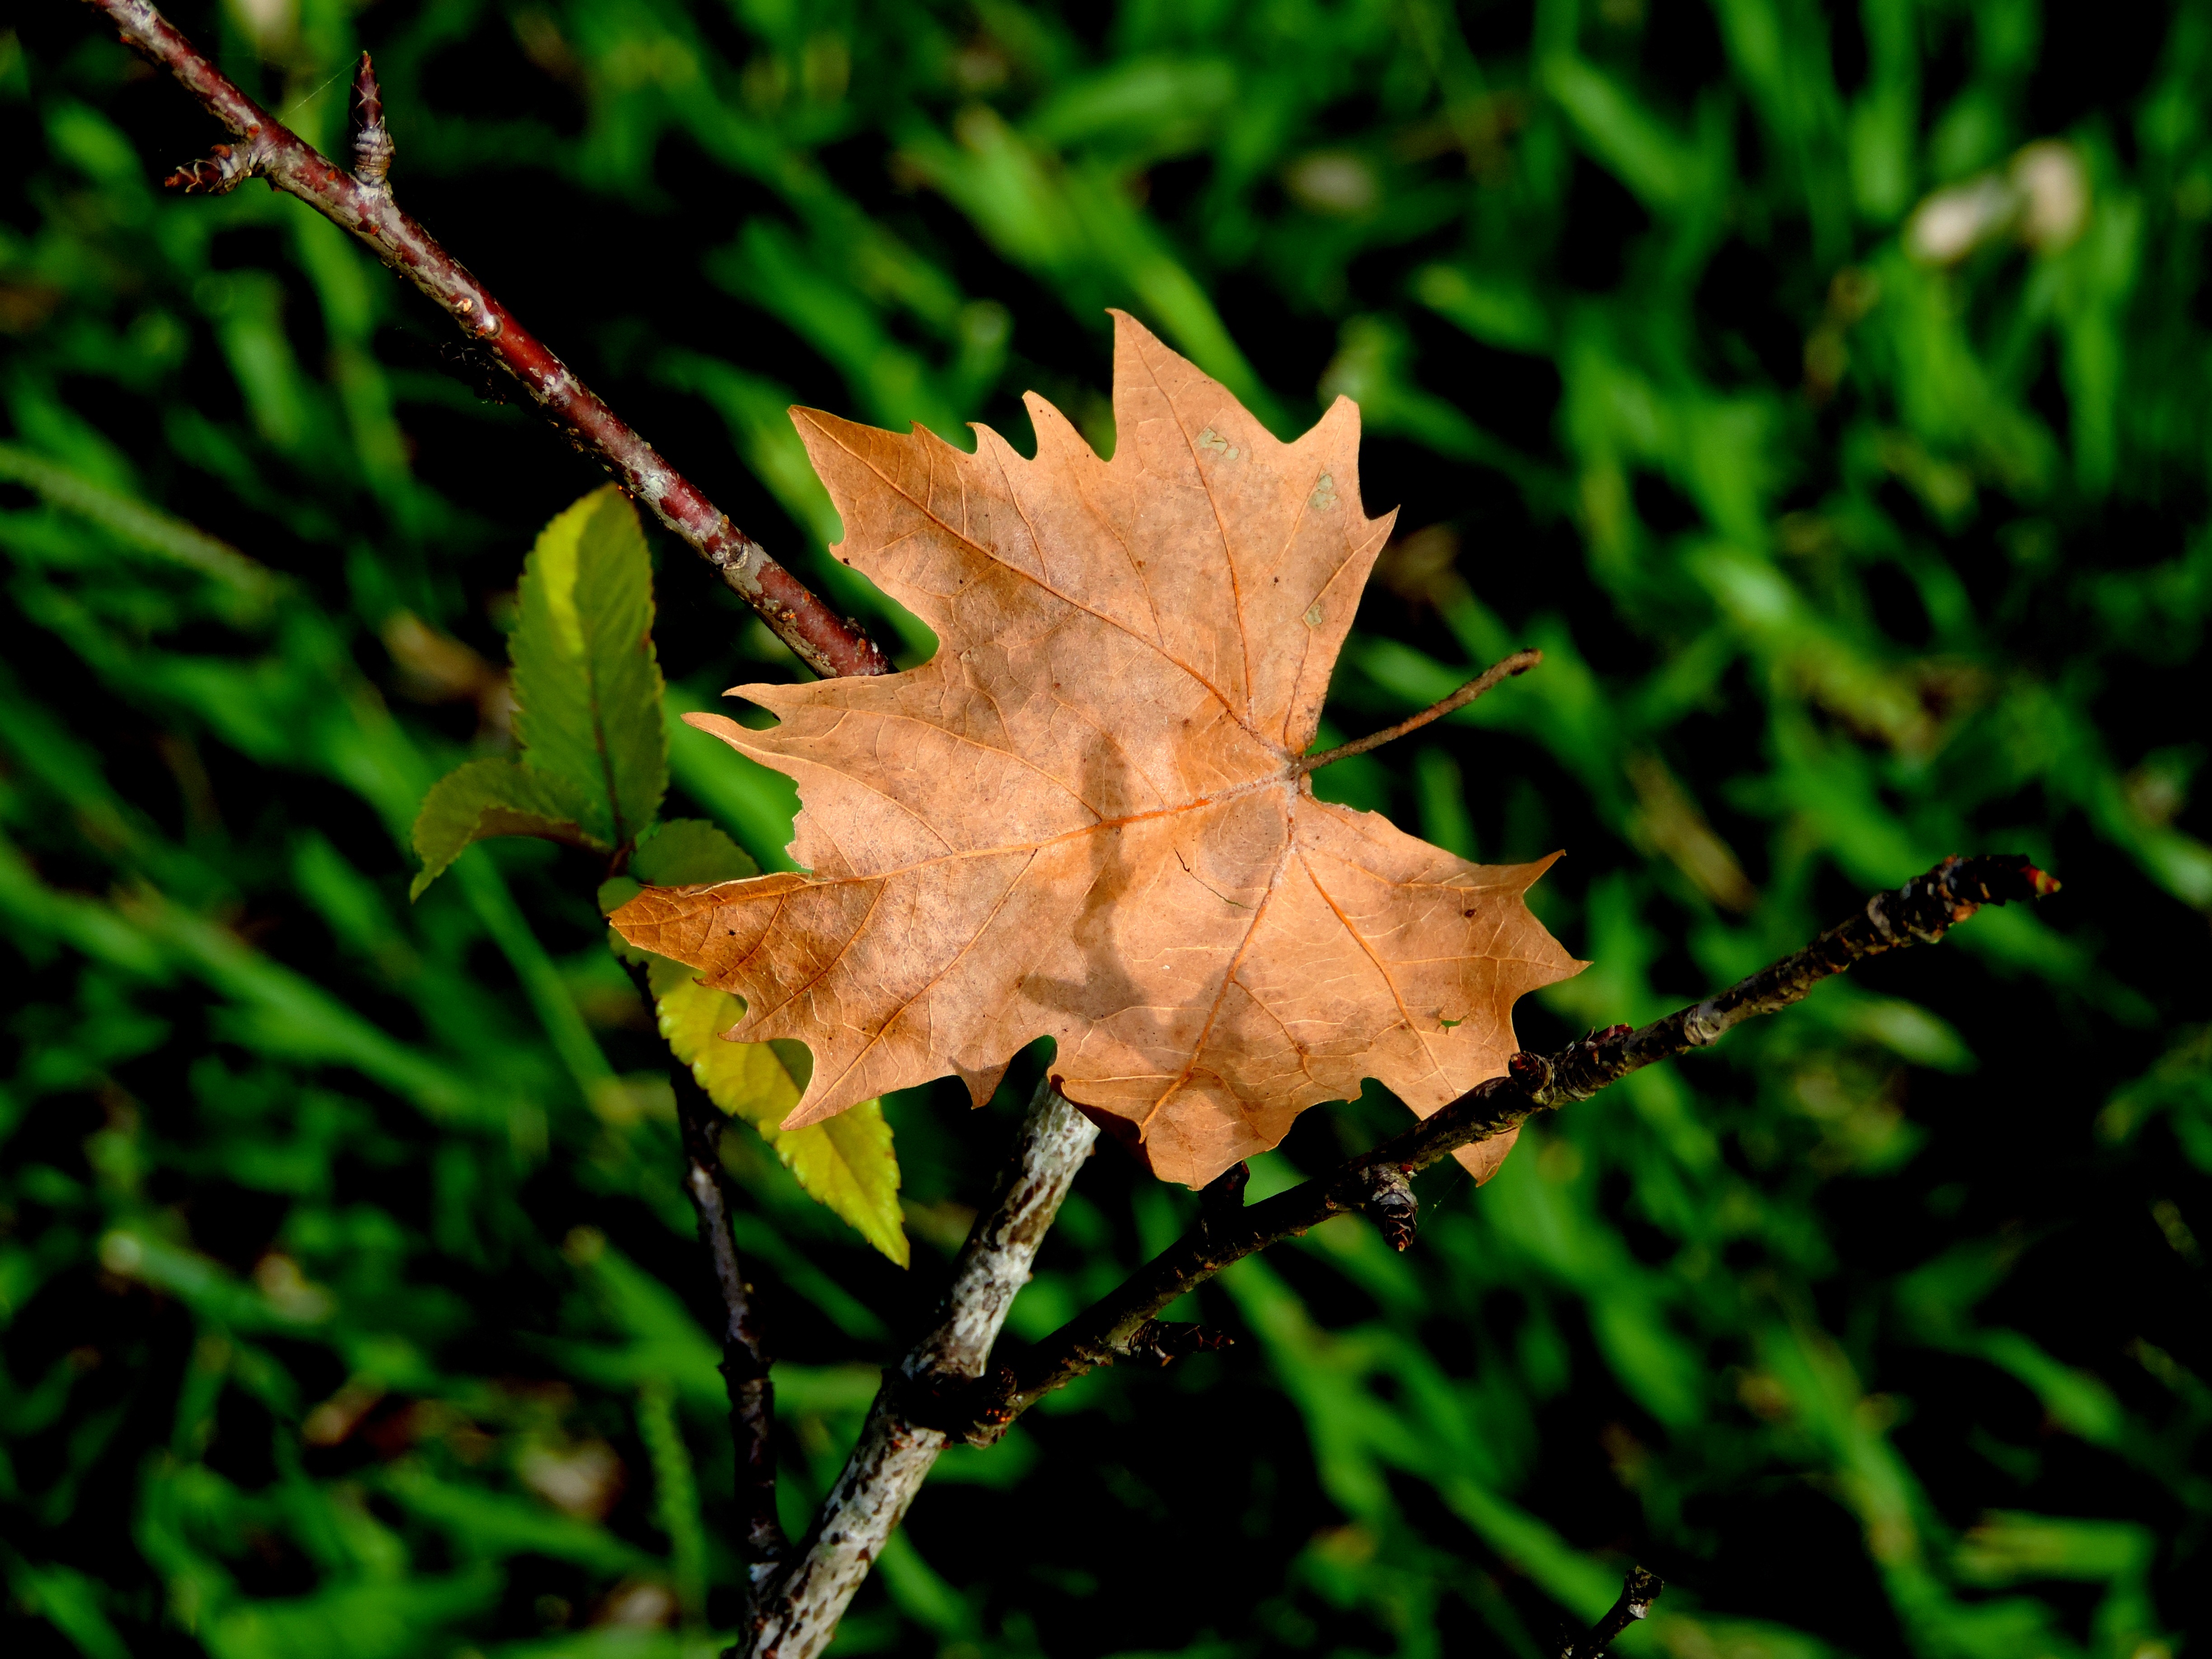
tree, nature, grass, branch, plant, leaf, flower, flying, green, autumn, botany, flora, season, fauna, maple tree, maple leaf, shrub, deciduous, macro photography, flowering plant, plant stem, woody plant, land plant